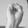
ASL letter: S